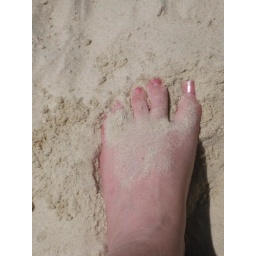
Campbell and Sabina playing at the beach in front of the house